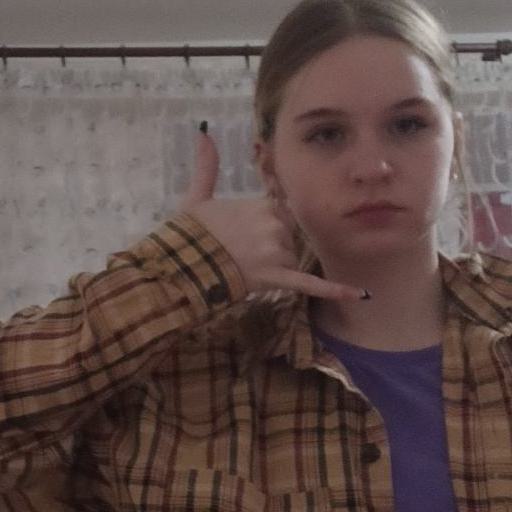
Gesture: call